Which point is corresponding to the reference point?
Reference image:
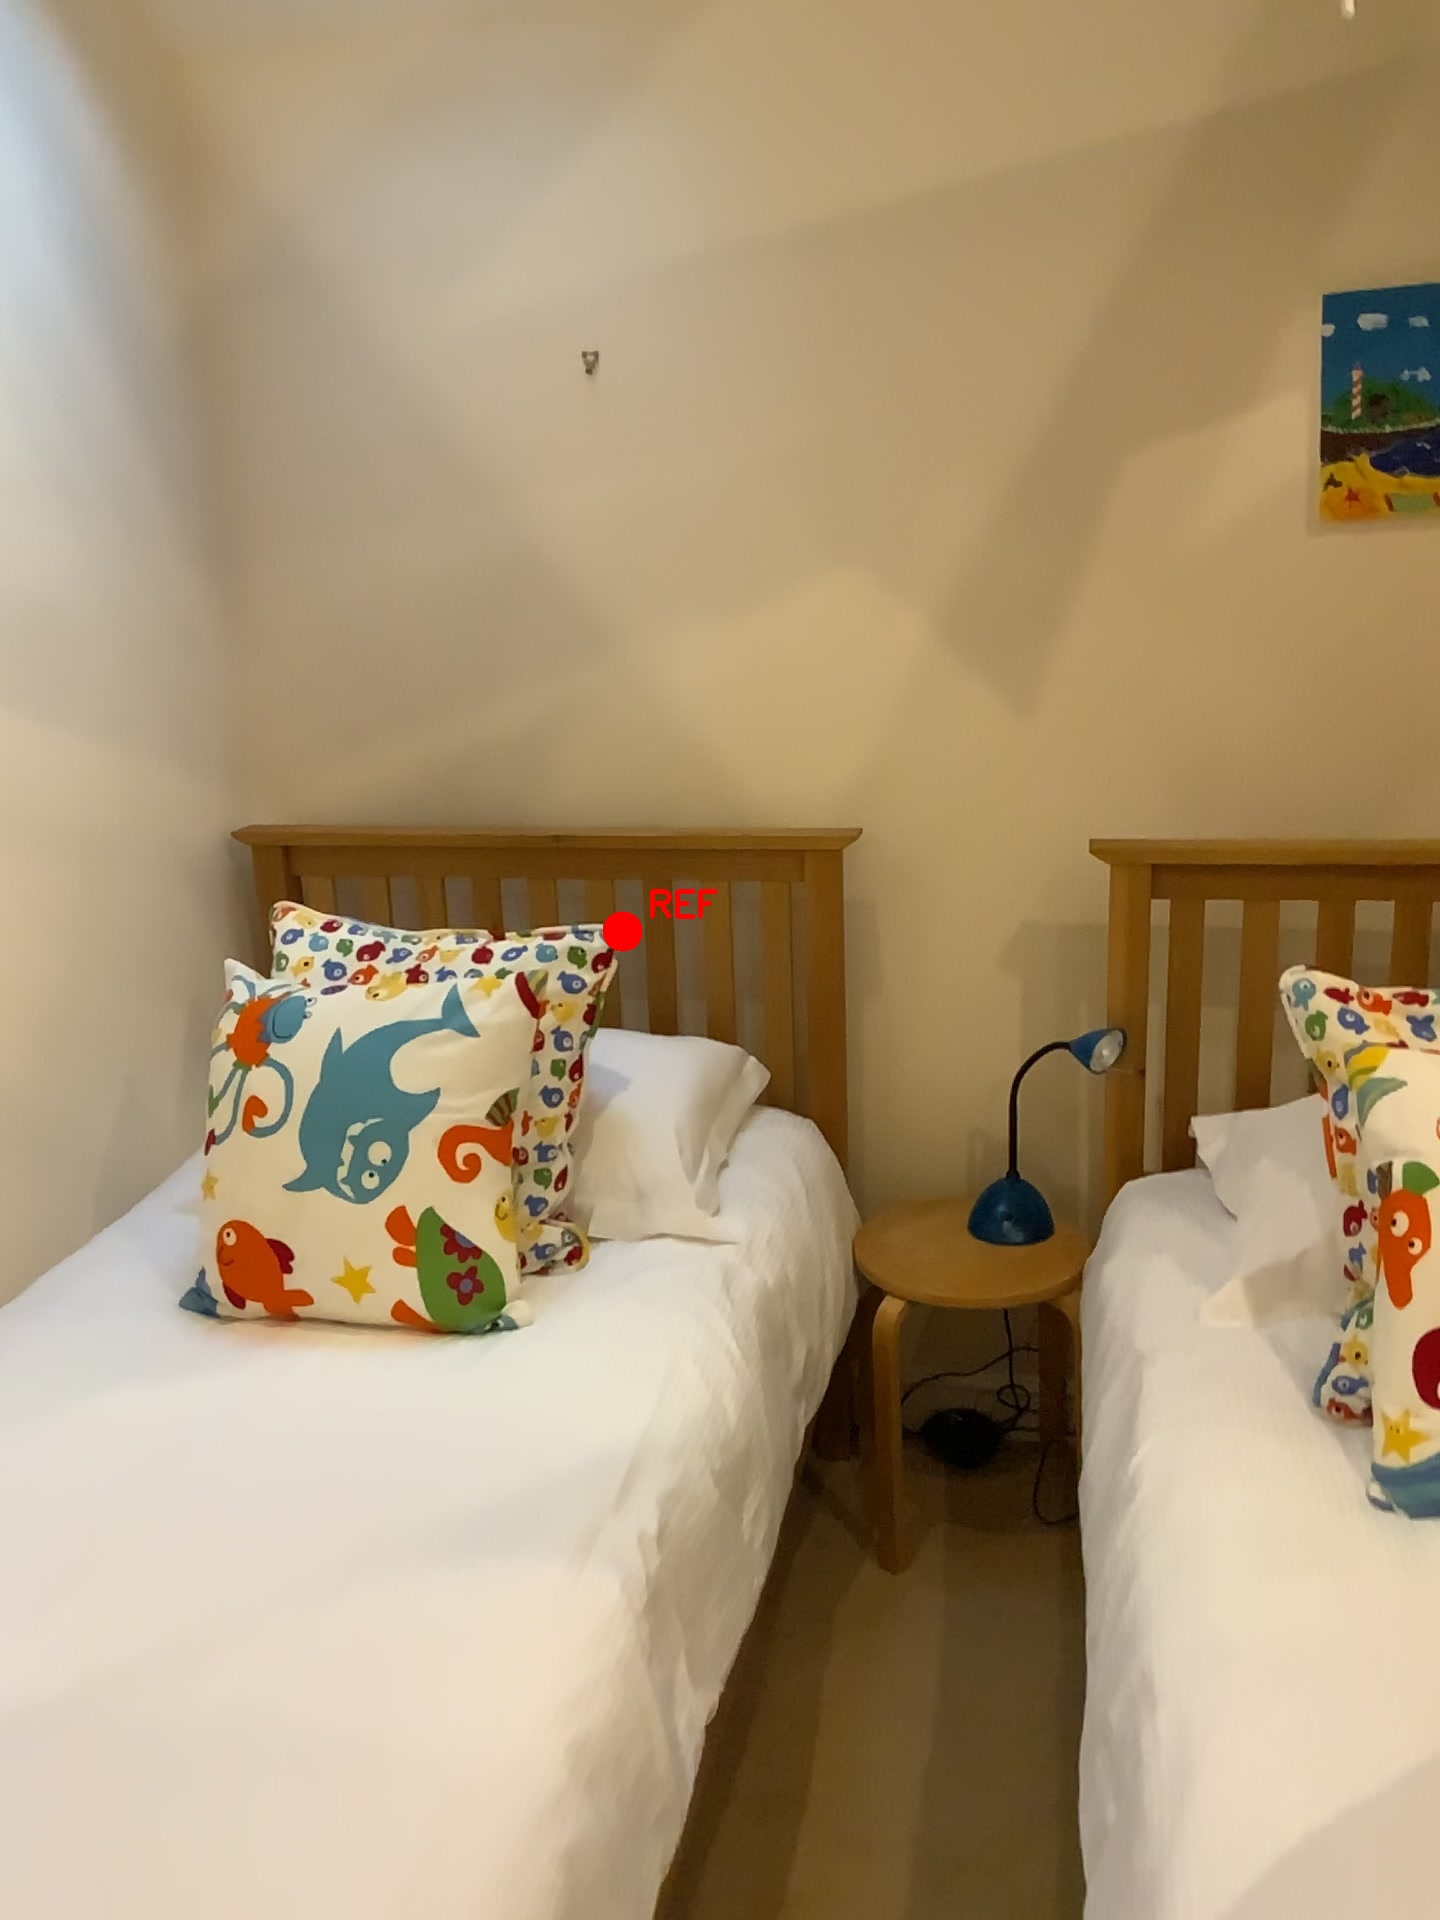
Option image:
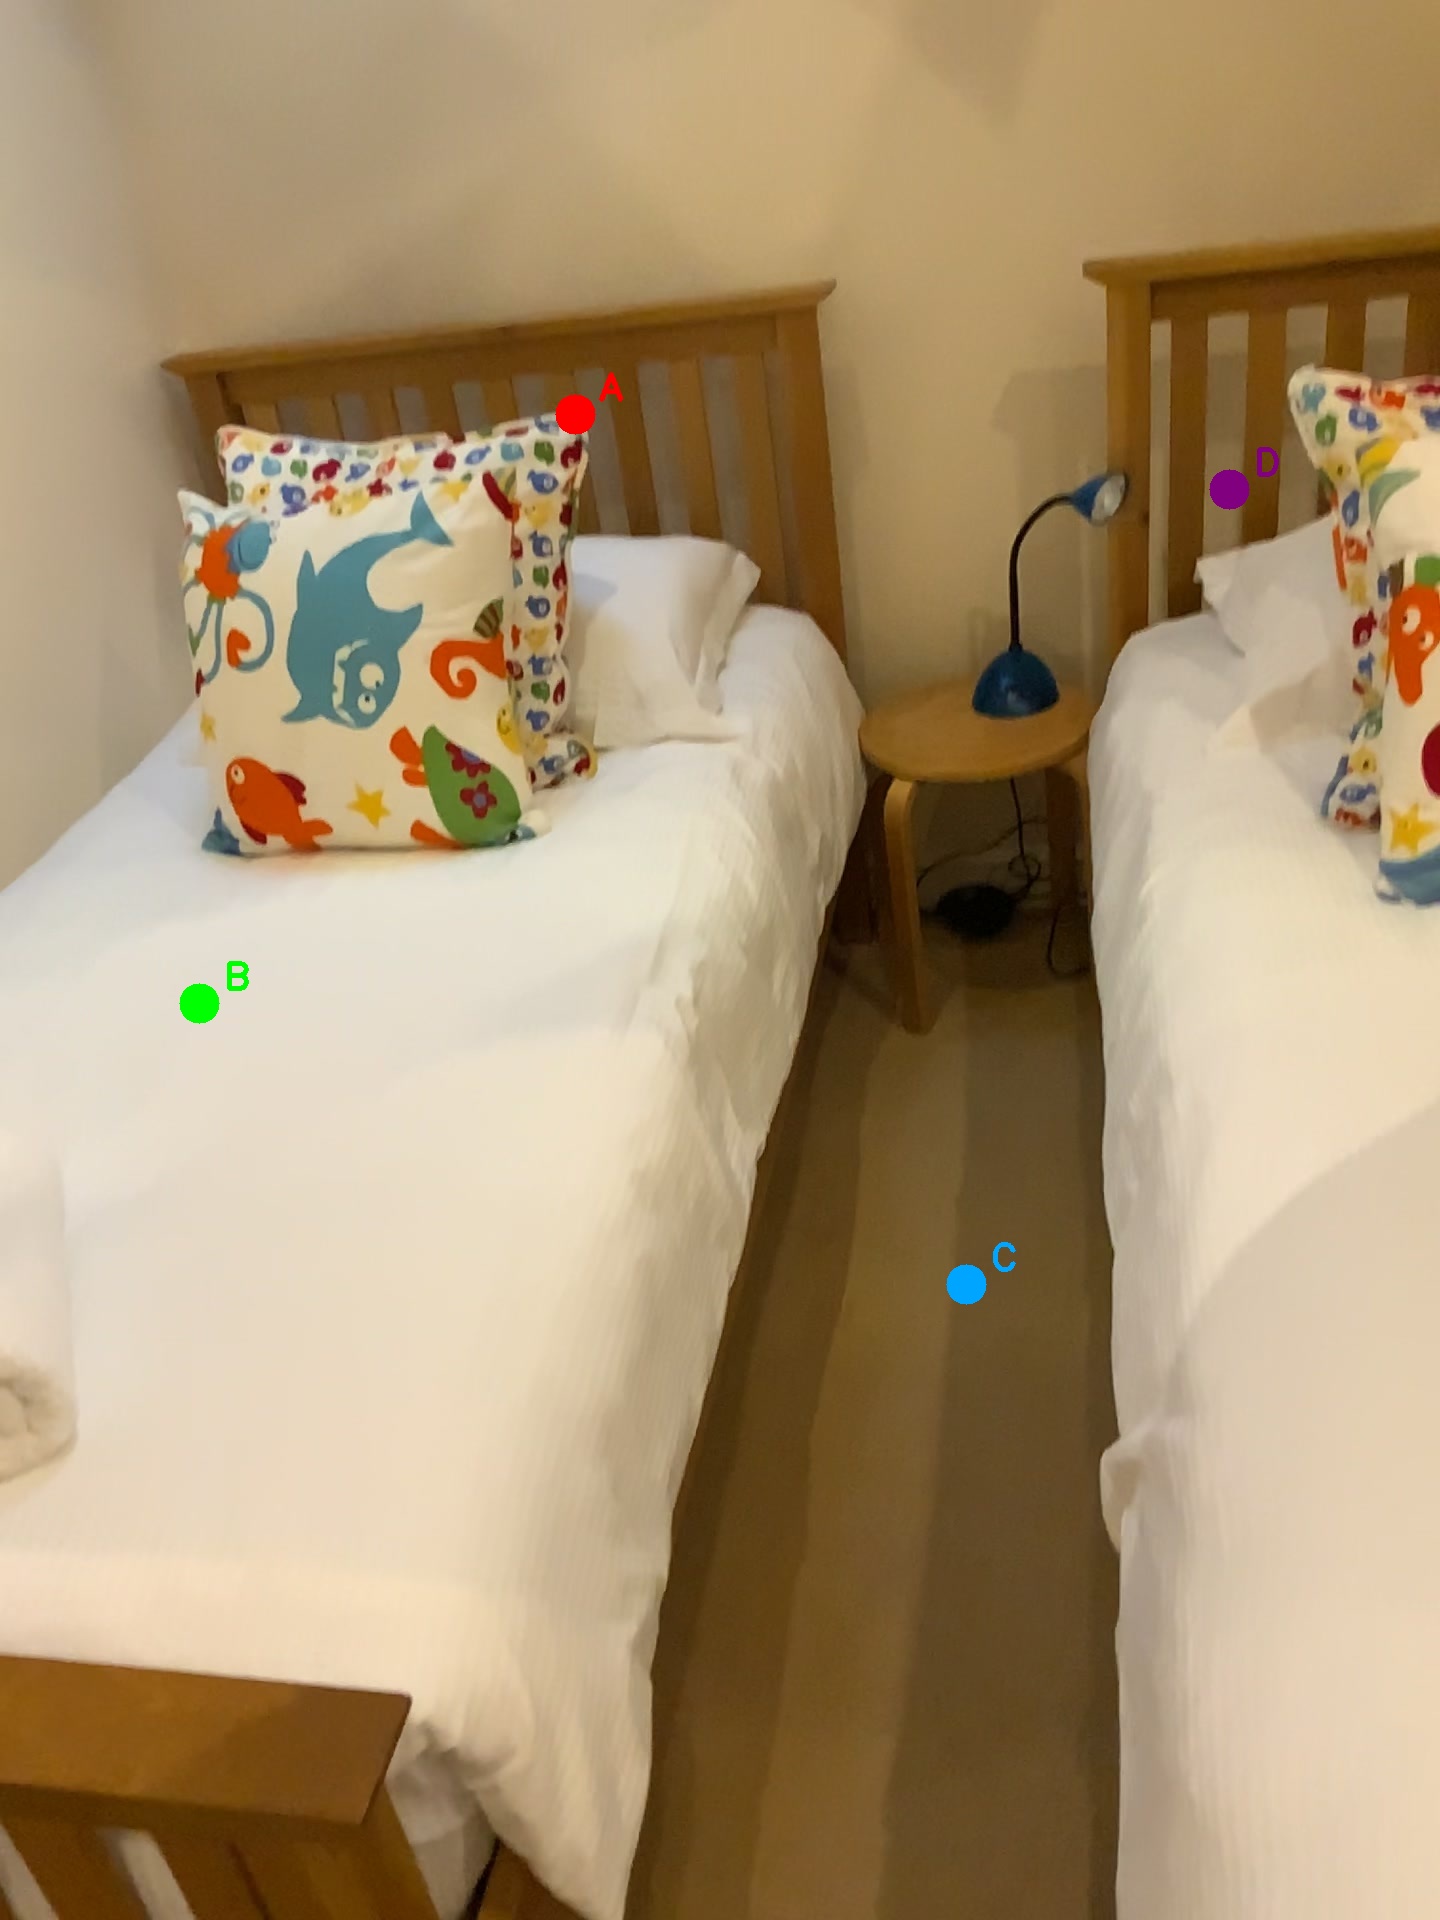
Choices:
Point A
Point B
Point C
Point D
Answer: (A)